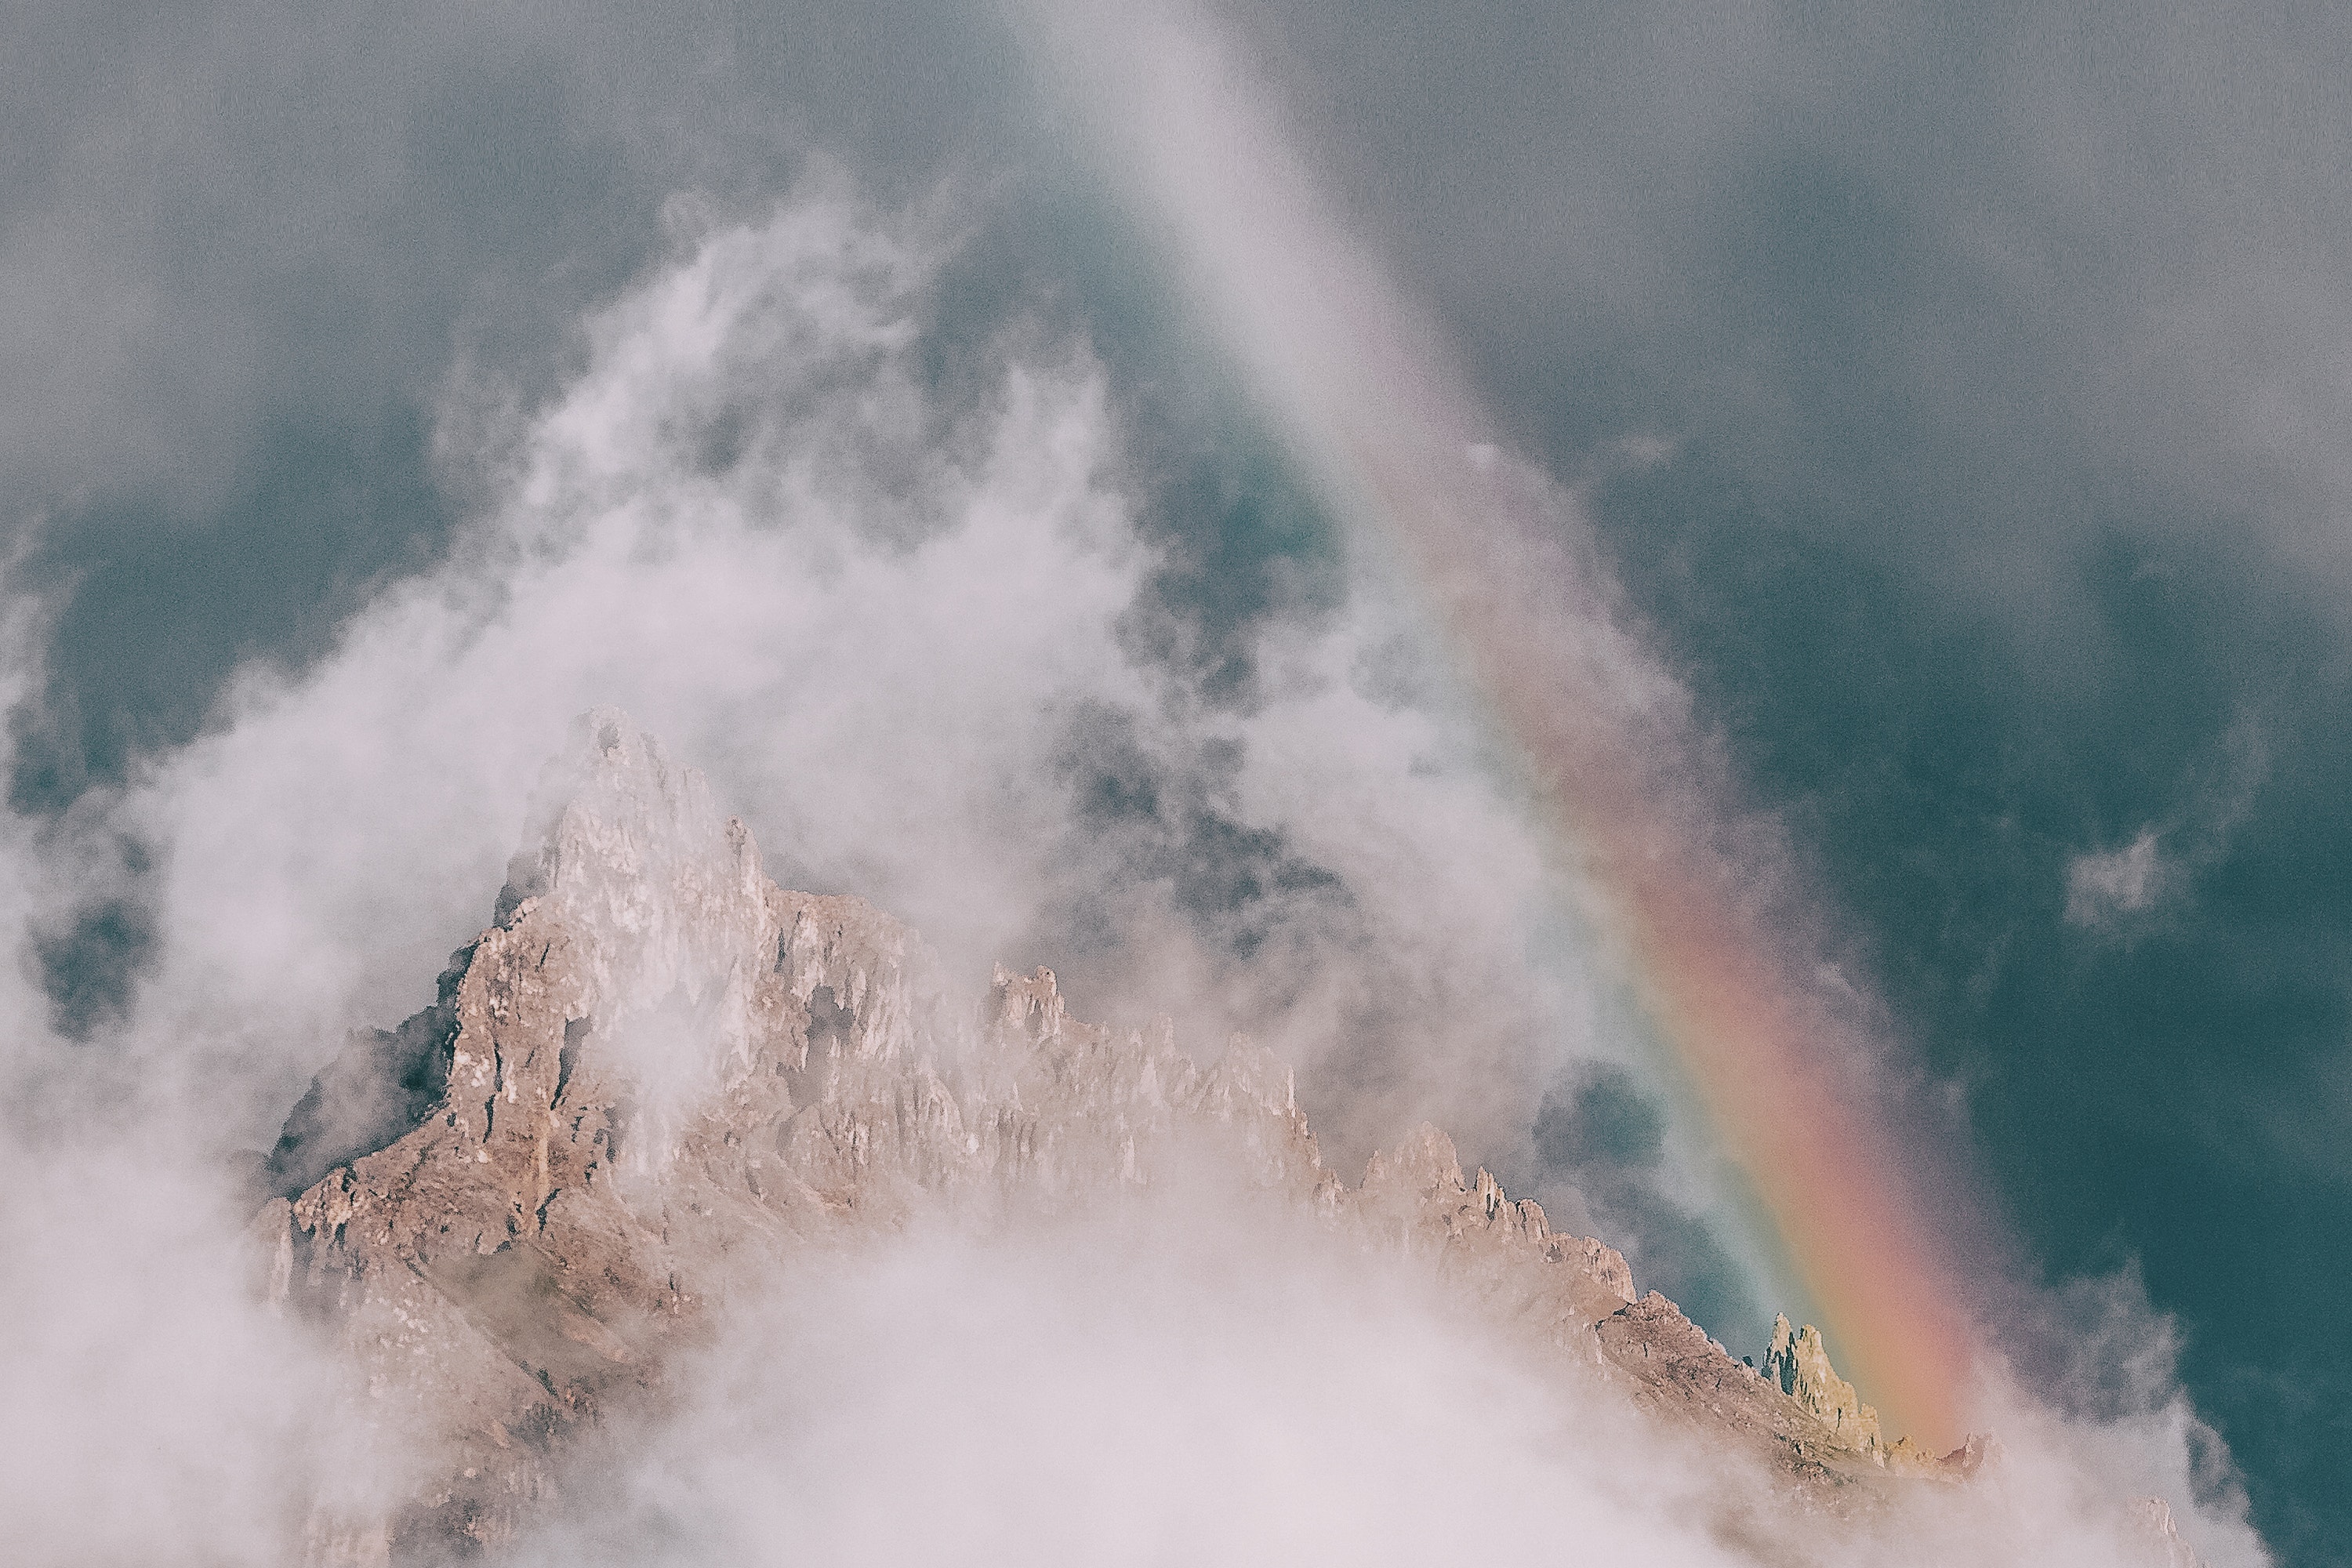
sky, atmospheric phenomenon, cloud, daytime, atmosphere, water, meteorological phenomenon, rainbow, geological phenomenon, photography, space, wave, smoke